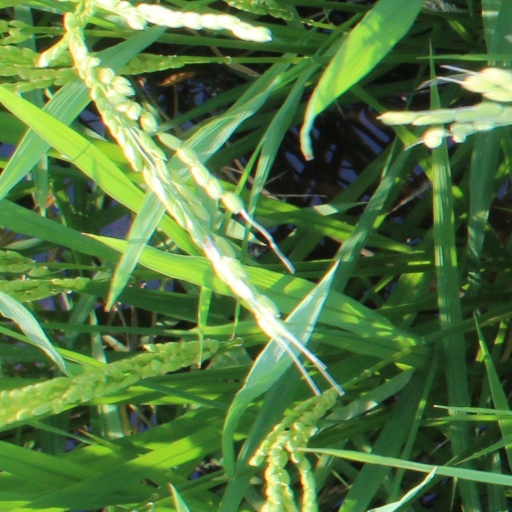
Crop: rice